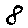
Label: 8